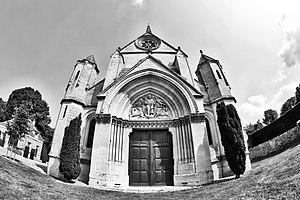
Église Saint-Étienne Mouchy le Chatel
Mouchy-le-Châtel est une commune française située dans le département de l'Oise, en région Hauts-de-France.